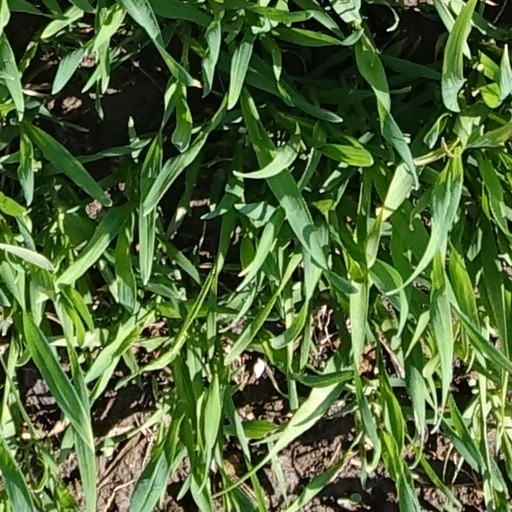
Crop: wheat